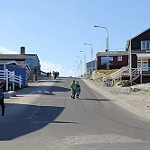
Scene: Outdoor